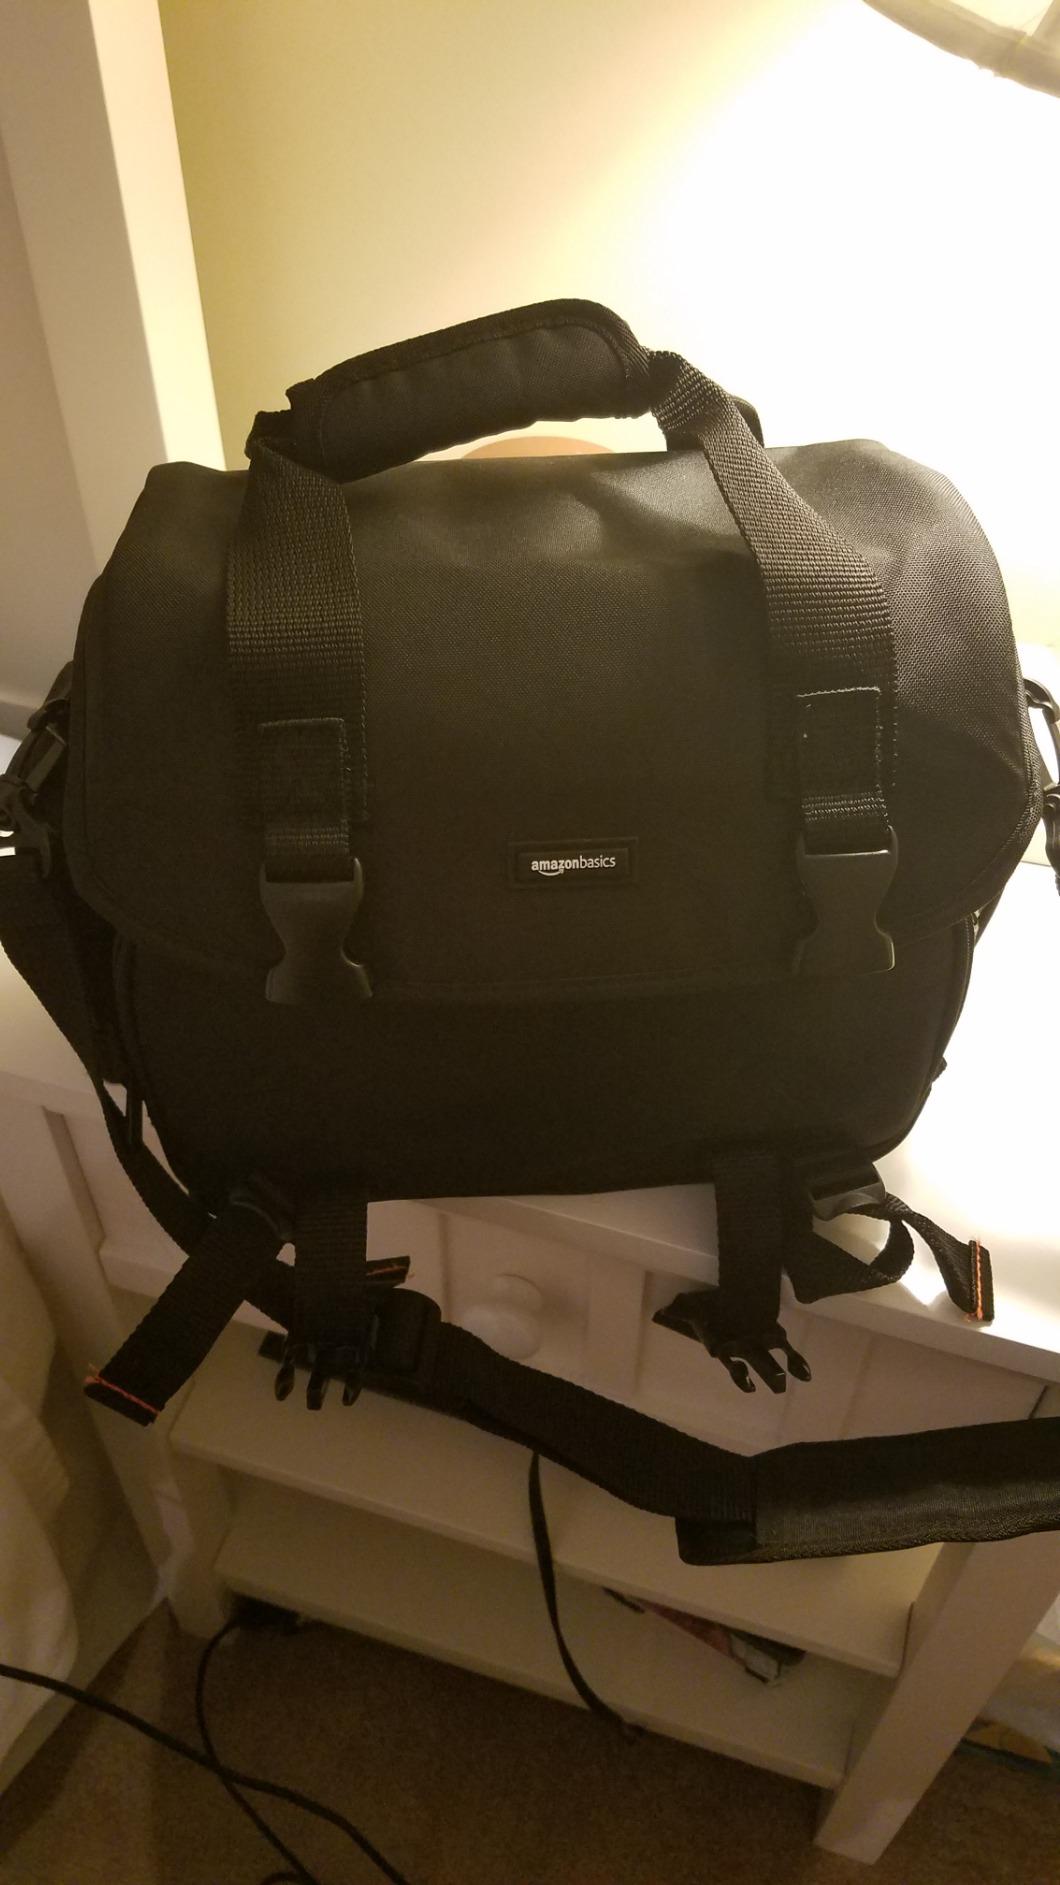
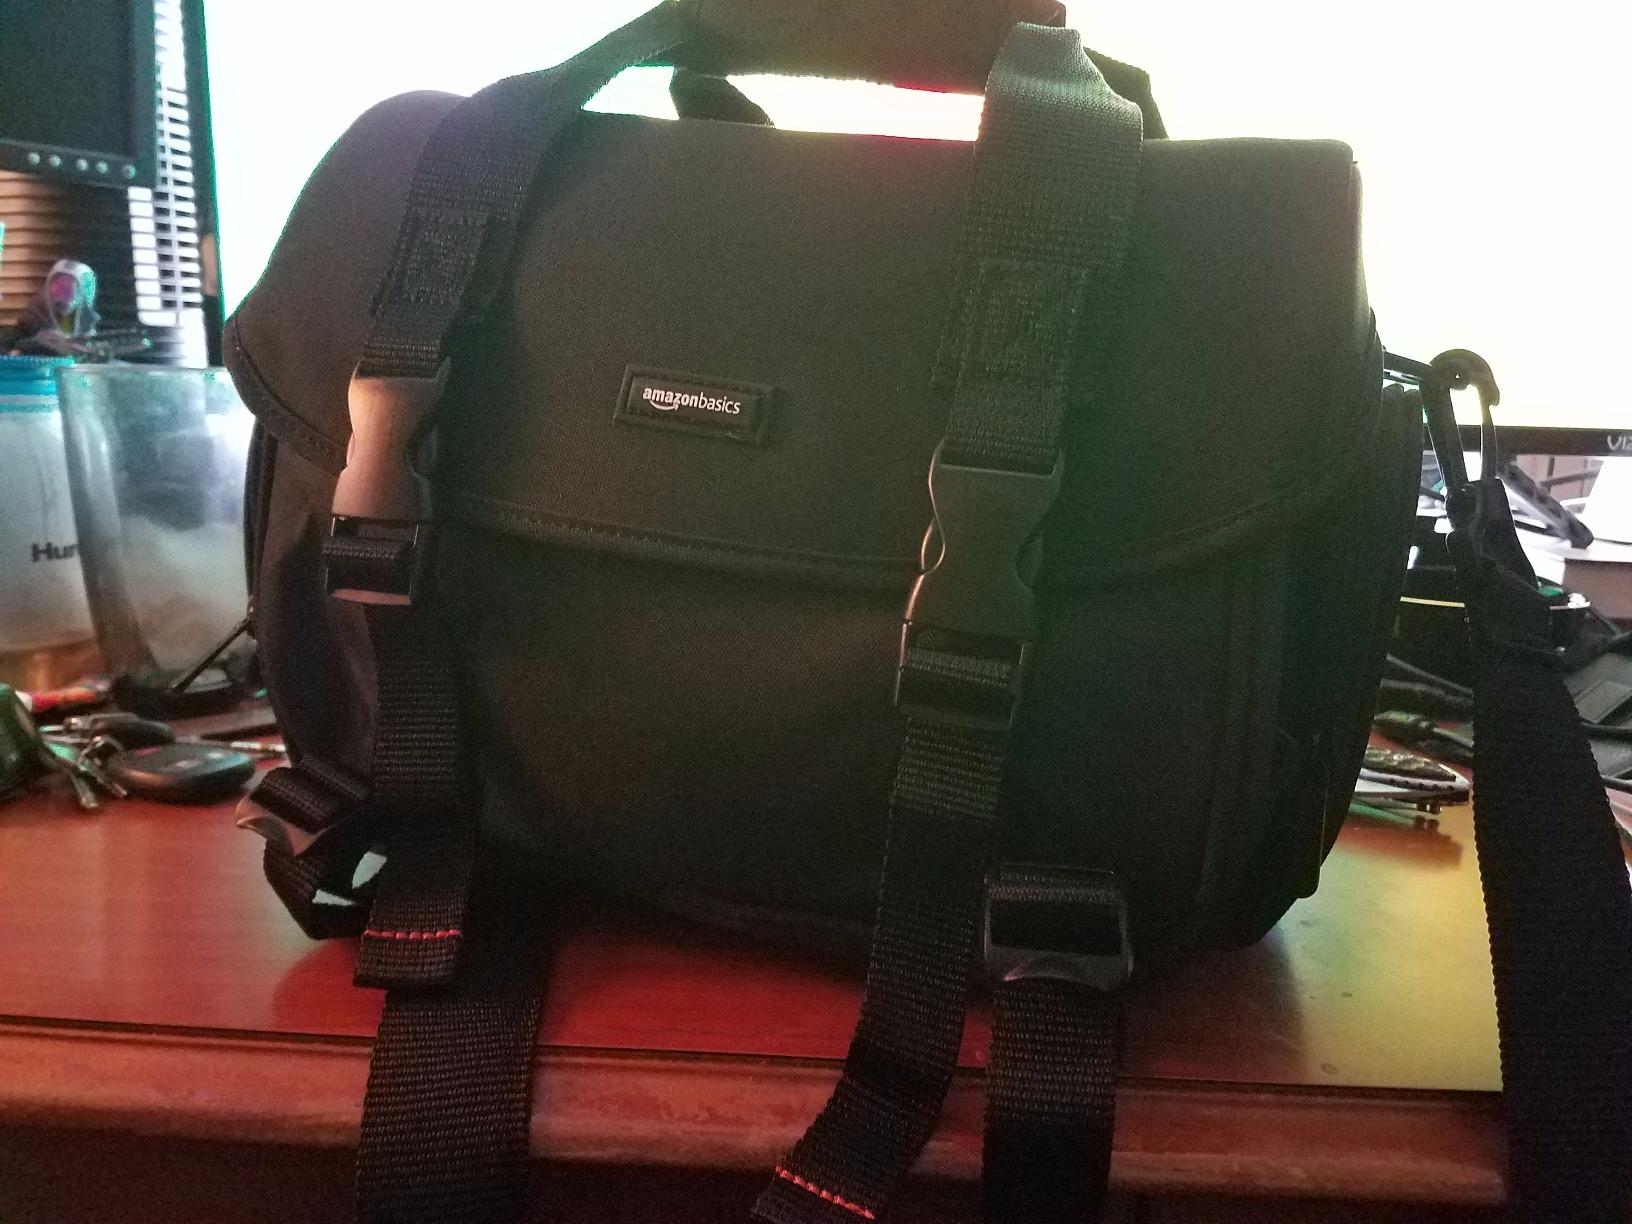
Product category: bag
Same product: yes